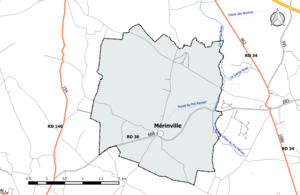
Carte du réseau routier de la commune de fr:Mérinville.
Mérinville est une commune française, située dans le département du Loiret en région Centre-Val de Loire.